Uterus

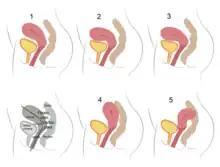

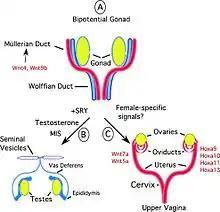
Differentiation of uterus

The sustentacular part supports the pelvic organs and comprises the larger pelvic diaphragm in the back and the smaller urogenital diaphragm in the front.